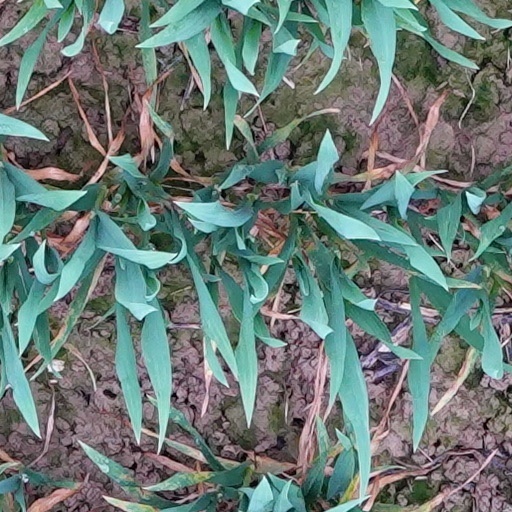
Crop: wheat